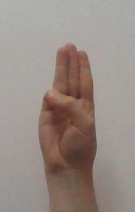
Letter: thaa